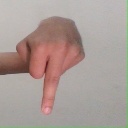
अक्षर: प